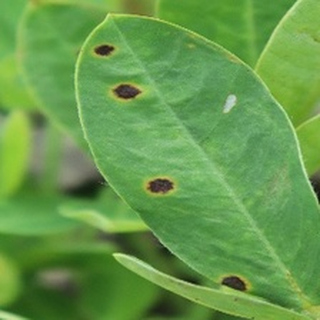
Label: groundnut_late_leaf_spot